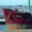
Label: ship